Victorian Artists Society

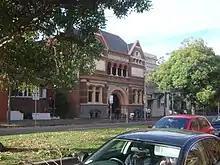
The Victorian Artists' Society building, Albert Street, East Melbourne

The Victorian Artists’ Society building is Heritage and National Trust listed. In 1873, a grant of land on Albert street became available and allowed for a modest structure. The building is opposite St. Patrick's Cathedral and 600m from Parliament House. According to Professor Miles Lewis of the Australian Architectural Index, the building was originally one-story with measurements of 14.3m x 9.1 x 6m, built by Corben & Stuart. The Romanesque-style building was originally designed by architect Leonard Terry, a designer of warehouses and banks, and Richard Speight.